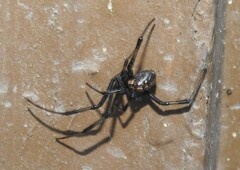
Species: Lactrodectus_hesperus